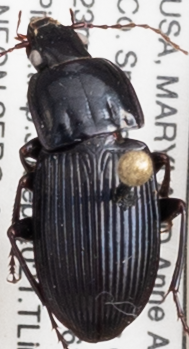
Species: Pterostichus (Abacidus) sp.
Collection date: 2021-09-30
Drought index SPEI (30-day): -0.184
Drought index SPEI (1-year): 0.738
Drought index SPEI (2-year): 1.45